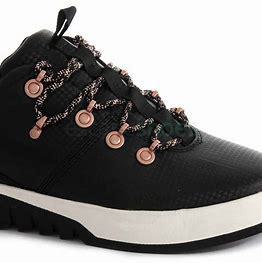
Brand: Timberland
Model: Supaway